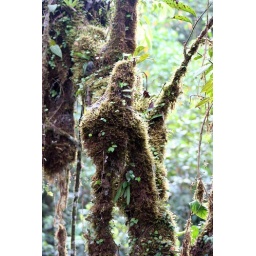
Cloud forest trees are covered in moss.